Finn Hågen Krogh

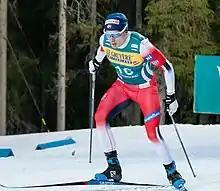
Finn Hågen Krogh in Östersund, Sweden, 2020

Finn Hågen Krogh (born 6 September 1990) is a Norwegian cross-country skier who has competed at FIS Cross-Country World Cup since 2011.